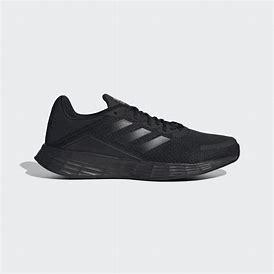
Brand: Adidas
Model: Duramo SL